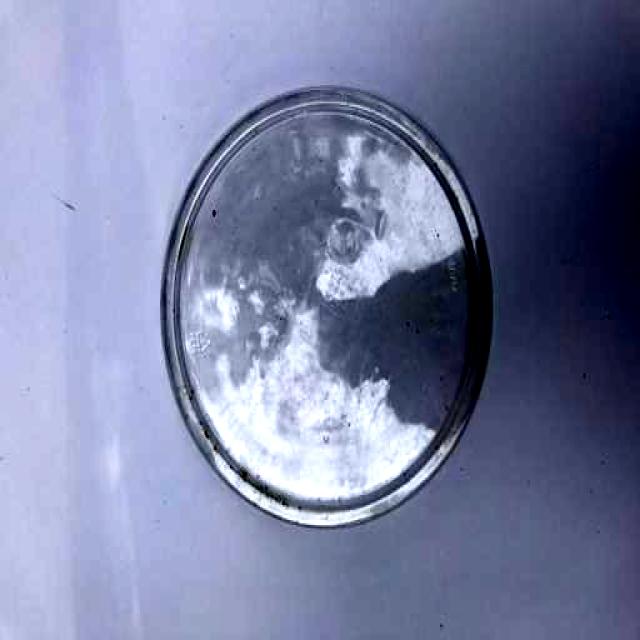
Label: Plastic